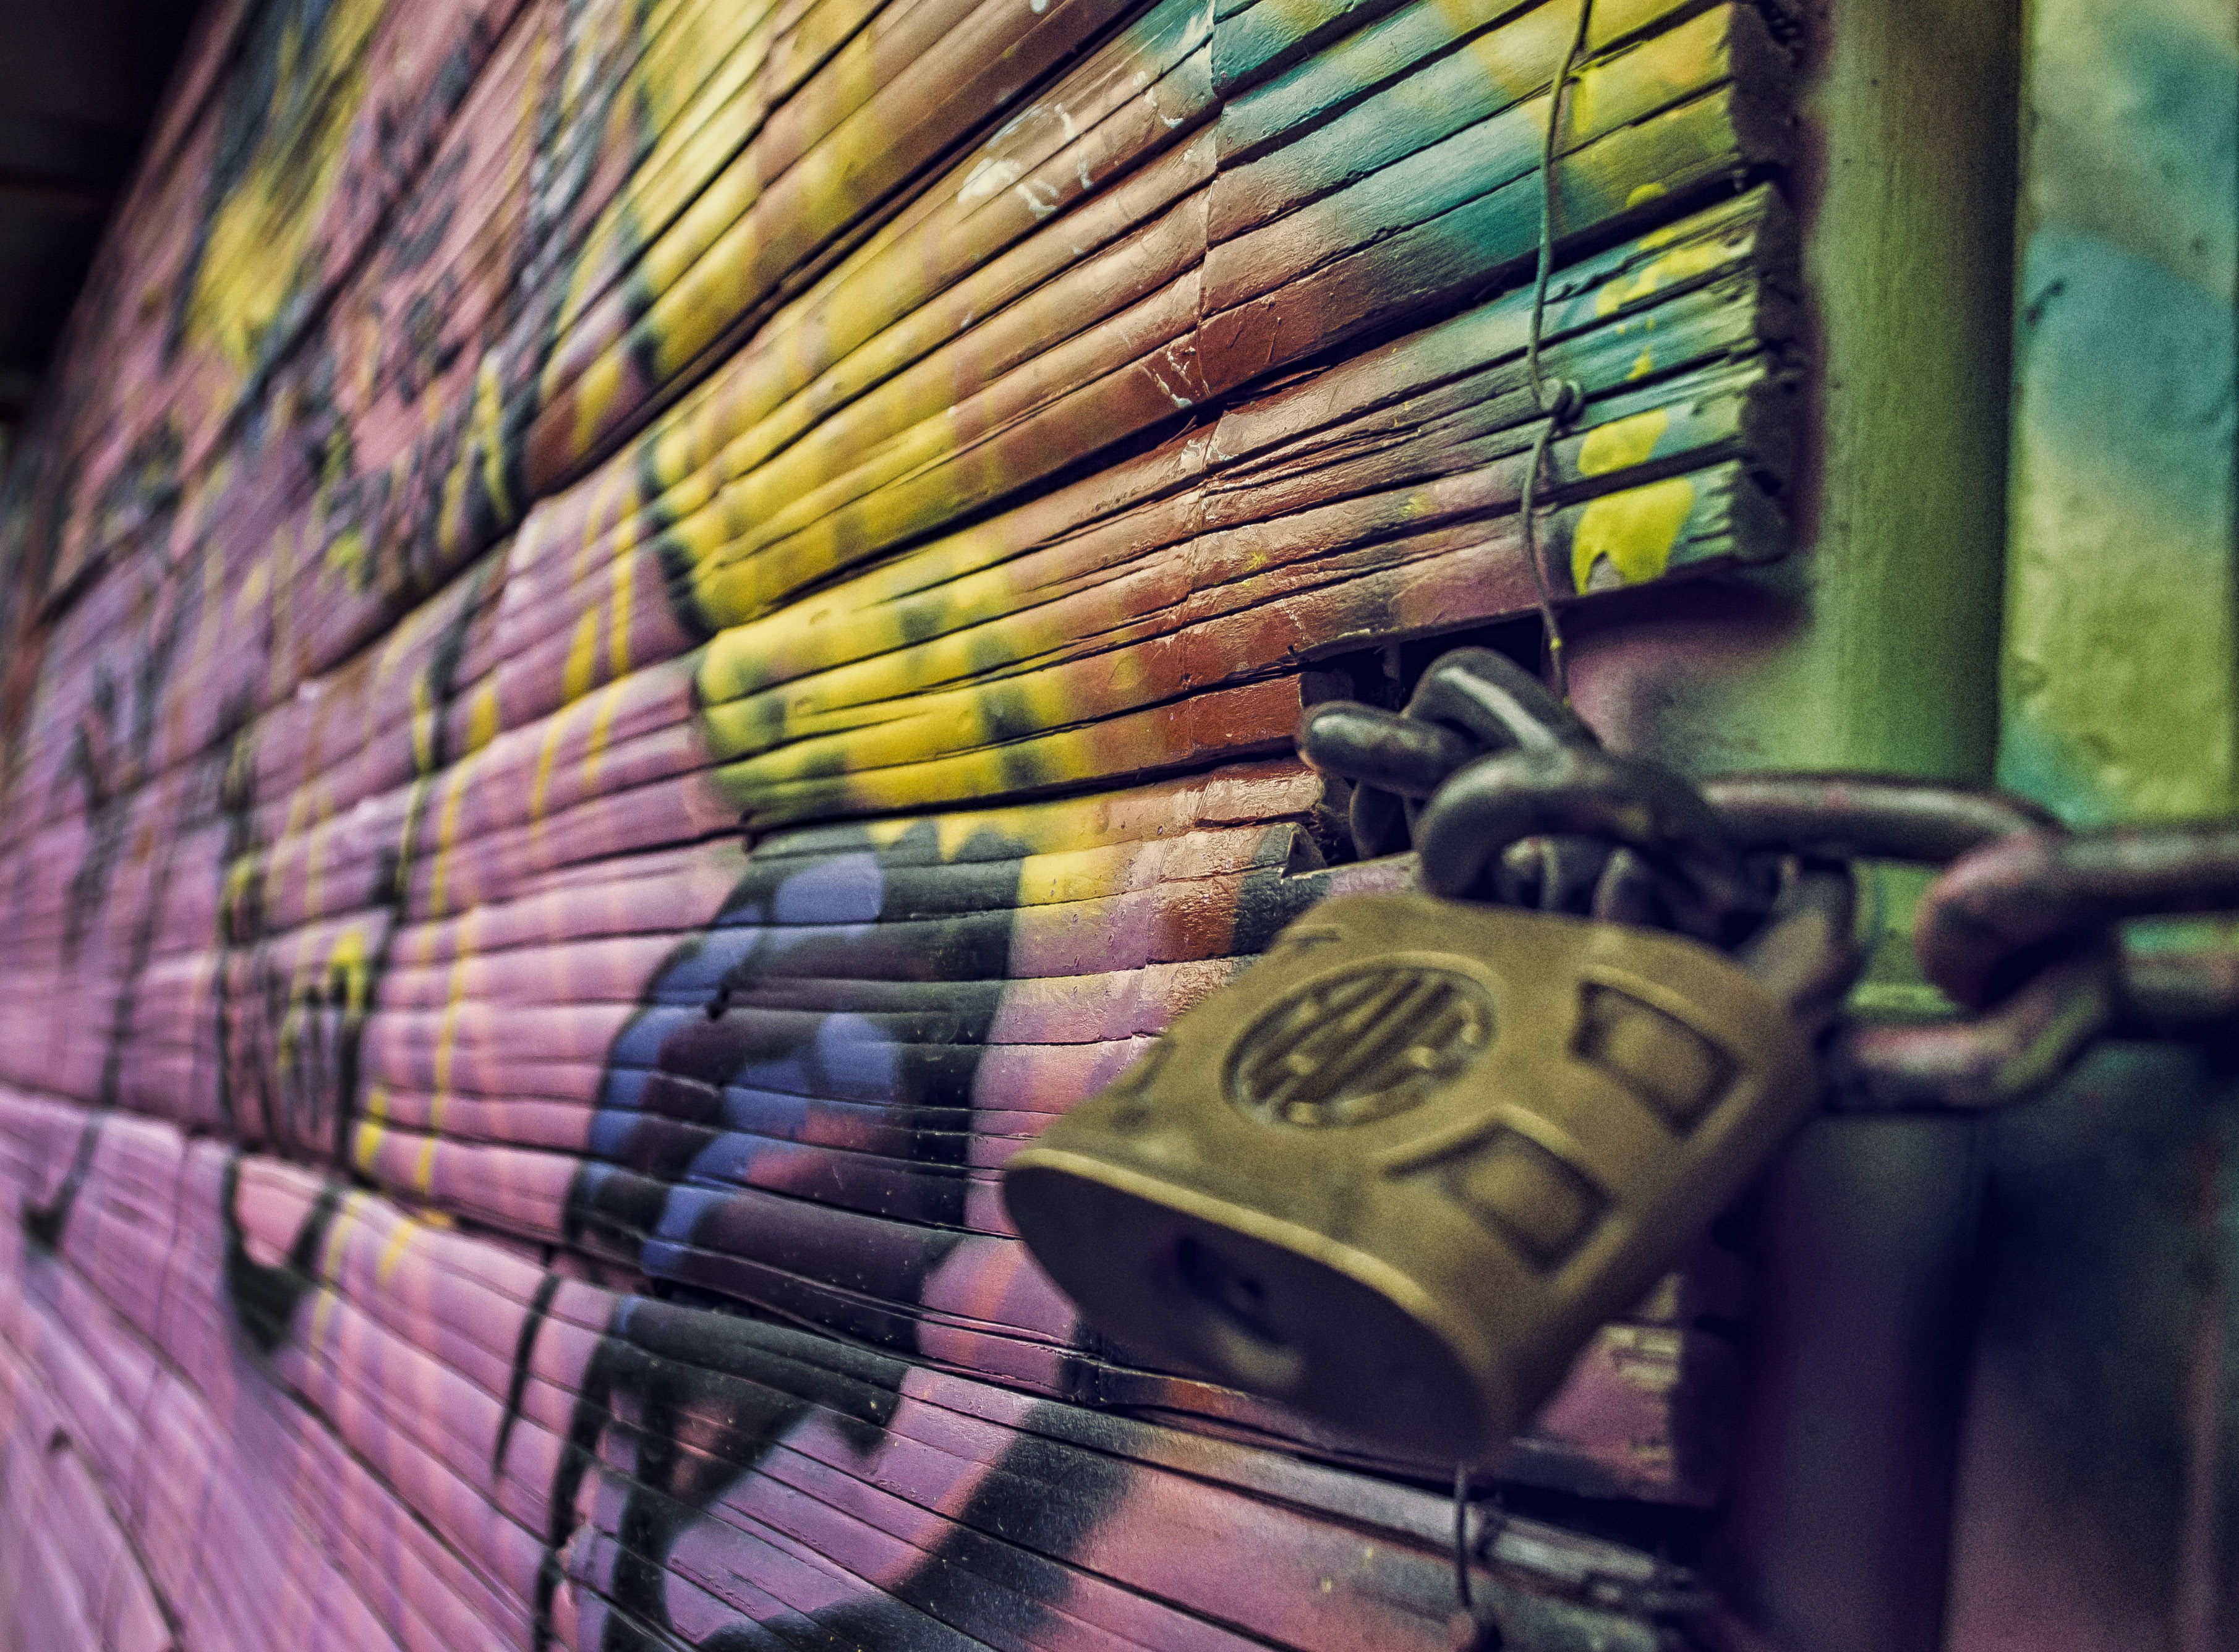
texture, string, old, color, metal, graffiti, close, padlock, close up, art, forbidden, closed, oxide, urban area